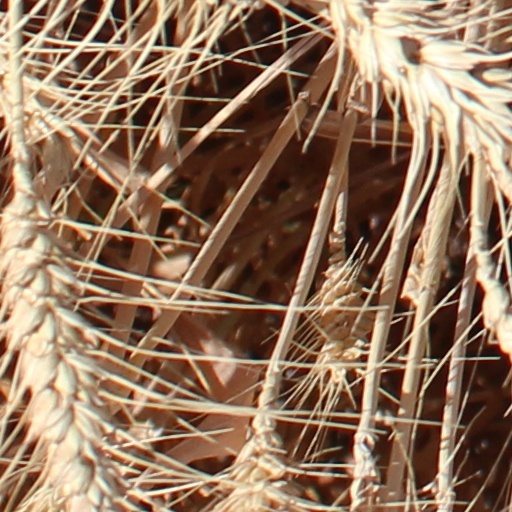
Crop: wheat